Steven H Silver

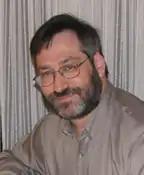
Silver in 2008

Steven H Silver (born April 19, 1967) is an American science fiction fan and bibliographer, publisher, author, and editor. He has been nominated for the Hugo Award for Best Fan Writer twelve times and Best Fanzine eight times without winning (three for "Argentus" and five for "Journey Planet").